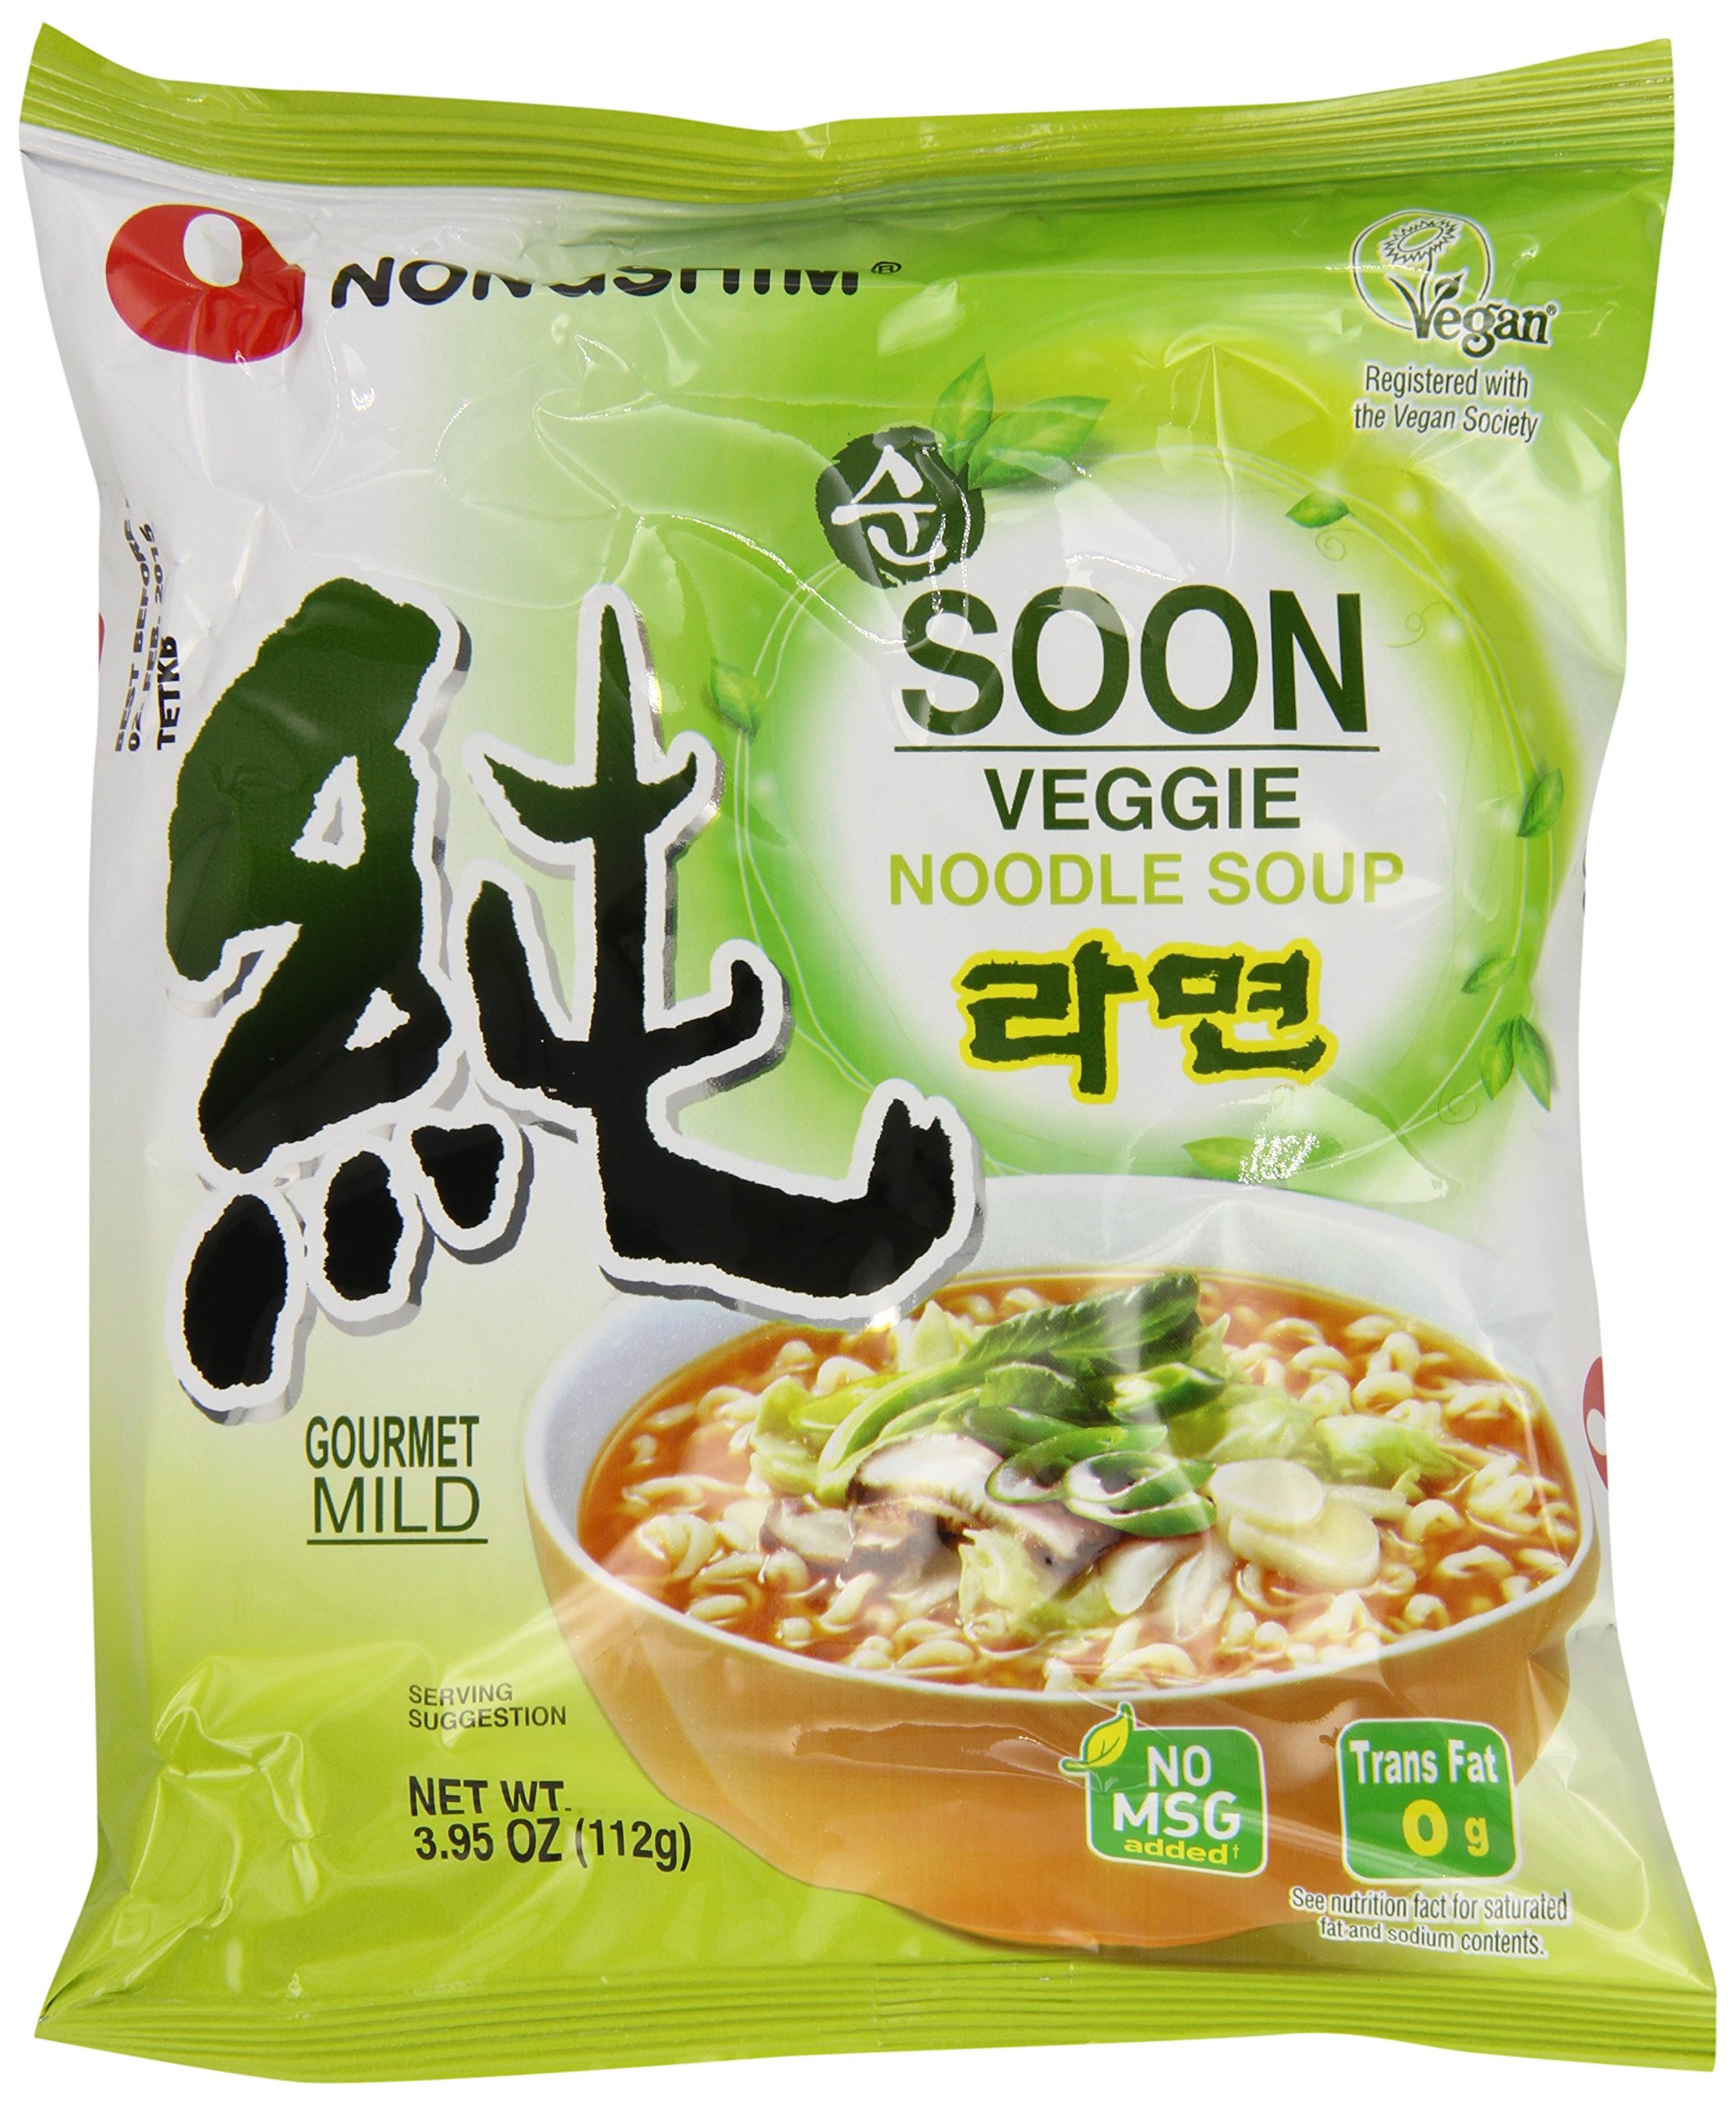
Item Name: Nongshim Soon Veggie Noodle Soup, 3.95 Ounce (Pack of 20)
Bullet Point 1: The same delicious noodle soup, but with the milder flavor created from all vegan ingredients.
Bullet Point 2: Vegan certified
Bullet Point 3: Milder shin ramyun spicy flavor
Bullet Point 4: Choy sum and carrot ?dehydrated vegetable flakes
Bullet Point 5: No msg added and 0g trans fat
Value: 79.0
Unit: Ounce

Price: 22.445